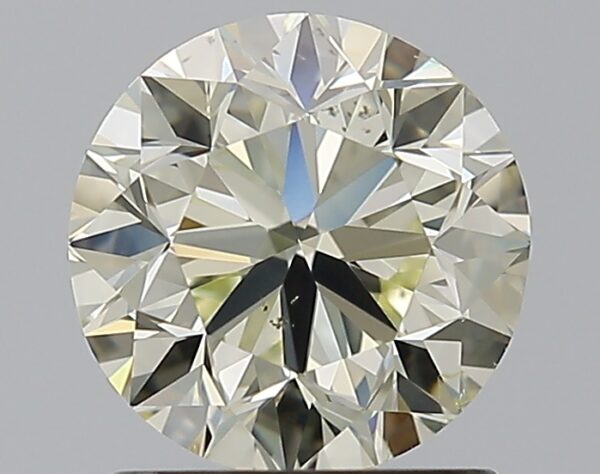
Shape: round
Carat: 1.2
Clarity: SI1
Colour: O-P
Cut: VG
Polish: EX
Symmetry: VG
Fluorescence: N
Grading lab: GIA
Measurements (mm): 6.56 x 6.63 x 4.27